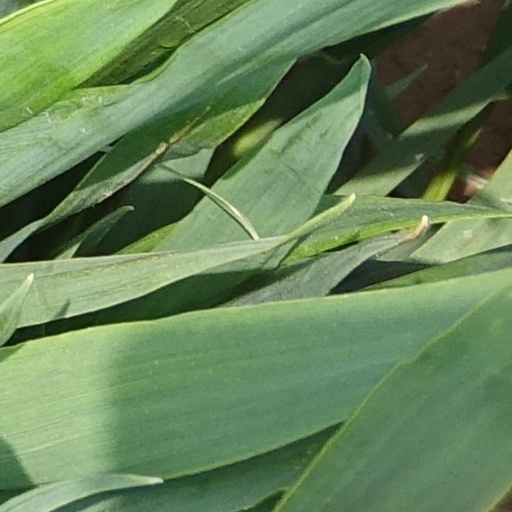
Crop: wheat